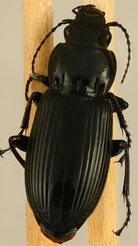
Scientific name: Pterostichus melanarius
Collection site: Steigerwaldt Land Services Site (STEI), plot STEI_002